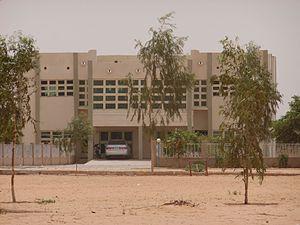
Service d'accueil du Projet Centre Hospitalier Universitaire
Le complexe universitaire Bouzou Dan Zambadi de Maradi, dénommé « université libre de Maradi », est situé dans la ville de Maradi, au sud du Niger.